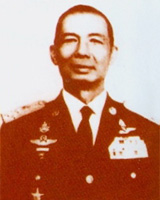
บุญชู จันทรุเบกษา

| image = บุญชู จันทรุเบกษา.jpg
|order = ผู้บัญชาการทหารอากาศ
|term_start = 2503
|term_end = 2517
|predecessor = จอมพลอากาศ เฉลิมเกียรติ วัฒนางกูร
|successor = พลอากาศเอก กมล เดชะตุงคะ
|spouse = คุณหญิงอนงค์ จันทรุเบกษา
|children = พลอากาศเอก ชนินทร์ จันทรุเบกษา
นางชนิดา จันทรุเบกษา
นางอัชนี วิเศษกุล
นางชื่นจิต ทัพพะรังสี
นางพิศมัย จันทรุเบกษา
นางอุไรรัช เชี่ยวสกุล
|birth_date = 11 พฤศจิกายน พ.ศ. 2456
|religion = พุทธ
|commands = กองทัพอากาศไทย
|branch = กองทัพอากาศไทย
|rank = ไฟล์:RTAF OF-9 (Air Chief Marshal).svg|15px พลอากาศเอก
|service_years = พ.ศ. 2503 - 2517
| name = บุญชู จันทรุเบกษา
| honorific-prefix = พลอากาศเอก
| honorific-suffix = เครื่องราชอิสริยาภรณ์อันเป็นที่เชิดชูยิ่งช้างเผือก|ม.ป.ช., เครื่องราชอิสริยาภรณ์อันมีเกียรติยศยิ่งมงกุฎไทย|ม.ว.ม., ทุติยจุลจอมเกล้าวิเศษ|ท.จ.ว.
พลอากาศเอก บุญชู จันทรุเบกษา (11 พฤศจิกายน พ.ศ. 2456 - 28 มกราคม พ.ศ. 2519) เป็นอดีตผู้บัญชาการทหารอากาศ ที่ครองตำแหน่งยาวนาวนานที่สุด และอดีตรัฐมนตรีช่วยว่าการกระทรวงกลาโหม ในรัฐบาลพจน์ สารสิน และรัฐบาลถนอม กิตติขจร|จอมพล ถนอม กิตติขจร
== ประวัติ ==
พล.อ.อ. บุญชู เกิดเมื่อวันที่ 11 พฤศจิกายน พ.ศ. 2456 สมรสกับ คุณหญิงอนงค์ จันทรุเบกษา มีบุตรชาย 1 คนคือ พล.อ.อ. ชนินทร์ จันทรุเบกษา อดีตผู้ว่าการท่าอากาศยานแห่งประเทศไทย มีบุตรสาว 5 คน คือ นางชนิดา จันทรุเบกษา นางอัชนี วิเศษกุล นางชื่นจิต ทัพพะรังสี นางพิศมัย จันทรุเบกษา และ นางอุไรรัช เชี่ยวสกุล
== การศึกษา ==
พล.อ.อ. บุญชู จบการศึกษาระดับมัธยมจาก โรงเรียนเทพศิรินทร์ จากนั้นจึงเข้าศึกษาต่อที่ โรงเรียนนายร้อยทหารบก เมื่อปีพ.ศ. 2476
== การทำงาน ==
พล.อ.อ. บุญชู รับพระราชทานยศ ร้อยตรี เมื่อวันที่ 10 กุมภาพันธ์ พ.ศ. 2477 ประกาศพระราชทานยศทหาร ก่อนจะโอนย้ายมาเป็นทหารอากาศและรับพระราชทานยศ เรืออากาศตรี เมื่อวันที่ 1 ธันวาคม พ.ศ. 2479 ประกาศพระราชทานยศทหารอากาศ และได้รับพระราชทานยศ พลอากาศเอก เมื่อวันที่ 1 มกราคม พ.ศ. 2501 ประกาศสำนักคณะรัฐมนตรี เรื่อง พระราชทานยศทหาร
พล.อ.อ. บุญชู ได้ดำรงตำแหน่ง รองเสนาธิการทหารอากาศ เมื่อวันที่ 20 ธันวาคม พ.ศ. 2499 และได้ขึ้นเป็น เสนาธิการทหารอากาศ เมื่อวันที่ 19 กันยายน พ.ศ. 2500 ประกาศ ตั้งและแต่งตั้งข้าราชการ ก่อนจะก้าวขึ้นเป็น ผู้บัญชาการทหารอากาศ เมื่อวันที่ 20 เมษายน พ.ศ. 2503 ประกาศสำนักนายกรัฐมนตรี เรื่อง ให้นายทหารรับราชการ แทนที่ เฉลิมเกียรติ วัฒนางกูร|พล.อ.ท. เฉลิมเกียรติ วัฒนางกูร (ยศในขณะนั้น) ที่ถึงแก่อสัญกรรมจากเหตุการณ์เครื่องบินตก
== งานการเมือง ==
พล.อ.อ. บุญชู ได้รับโปรดเกล้าให้ดำรงตำแหน่งรัฐมนตรีช่วยว่าการกระทรวงกลาโหมในรัฐบาลพจน์ สารสิน เมื่อวันที่ 23 กันยายน พ.ศ. 2500 พระบรมราชโองการ ประกาศ ตั้งและแต่งตั้งคณะรัฐมนตรี (จำนวน ๒๙ ราย) พระบรมราชโองการ ประกาศ ตั้งและแต่งตั้งคณะรัฐมนตรี (จำนวน ๒๙ ราย) ต่อมาได้รับการโปรดเกล้าให้ดำรงตำแหน่งนี้อีกครั้งหนึ่งในรัฐบาลถนอม กิตติขจร|จอมพล ถนอม กิตติขจร เมื่อวันที่ 1 มกราคม พ.ศ. 2501 พระบรมราชโองการ ประกาศ ตั้งและแต่งตั้งคณะรัฐมนตรี (จำนวน ๓๔ ราย) และ 18 ธันวาคม พ.ศ. 2515 พระบรมราชโองการ ประกาศ ตั้งและแต่งตั้งคณะรัฐมนตรี
== การก่อตั้งโรงเรียนจันทรุเบกษาอนุสรณ์ ==
พล.อ.อ. บุญชู จันทรุเบกษา ได้มอบเงินทุนสมทบในการก่อสร้างอาคารเรียนหลังแรกให้กับโรงเรียนจันทรุเบกษาอนุสรณ์ในปี พ.ศ. 2508 เพื่อทำการเรียนการสอน ต่อมาได้ตั้งชื่อโรงเรียนว่า “โรงเรียนจันทรุเบกษาอนุสรณ์” เพื่อเป็นเกียรติแก่ พล.อ.อ. บุญชู จันทรุเบกษา สืบมา
== เครื่องราชอิสริยาภรณ์ ==
=== เครื่องราชอิสริยาภรณ์ไทย ===
ราชกิจจานุเบกษา, แจ้งความสำนักนายกรัฐมนตรี เรื่อง พระราชทานเครื่องราชอิสริยาภรณ์, เล่ม ๗๗ ตอนที่ ๑๐๒ ง ฉบับพิเศษ หน้า ๒๒, ๑๔ ธันวาคม ๒๕๐๓
ราชกิจจานุเบกษา, แจ้งความสำนักคณะรัฐมนตรี เรื่อง พระราชทานเครื่องราชอิสริยาภรณ์ , เล่ม ๗๔ ตอนที่ ๑๐๗ ง หน้า ๒๙๙๓, ๑๗ ธันวาคม ๒๕๐๐
ราชกิจจานุเบกษา, แจ้งความสำนักนายกรัฐมนตรี เรื่อง พระราชทานเครื่องราชอิสริยาภรณ์ , เล่ม ๗๘ ตอนที่ ๔๐ ง หน้า ๑๒๘๐, ๙ พฤษภาคม ๒๕๐๔
ราชกิจจานุเบกษา, แจ้งความสำนักนายกรัฐมนตรี เรื่อง พระราชทานเหรียญชัยสมรภูมิ, เล่ม ๕๘ ตอนที่ ๐ ง หน้า ๑๖๘๗, ๓ มิถุนายน ๒๔๘๔
ราชกิจจานุเบกษา, แจ้งความสำนักนายกรัฐมนตรี เรื่อง พระราชทานเหรียญชัยสมรภูมิ, เล่ม ๗๙ ตอนที่ ๘๓ ง ฉบับพิเศษ หน้า ๙๑๓, ๘ กันยายน ๒๕๐๕
ราชกิจจานุเบกษา, แจ้งความสำนักนายกรัฐมนตรี เรื่อง พระราชทานเหรียญพิทักษ์เสรีชน, เล่ม ๘๘ ตอนที่ ๕๒ ง ฉบับพิเศษ หน้า ๓, ๒๐ พฤษภาคม ๒๕๑๔
ราชกิจจานุเบกษา, บัญชีรายนาม ผู้ได้รับพระราชทานเหรียญพิทักษ์รัฐธรรมนูญ, เล่ม ๕๑ ตอนที่ ๐ ง หน้า ๒๑๘๕, ๗ ตุลาคม ๒๔๗๗
ราชกิจจานุเบกษา, แจ้งความสำนักนายกรัฐมนตรี เรื่อง พระราชทานเหรียญราชการชายแดน, เล่ม ๘๕ ตอนที่ ๘๙ ง ฉบับพิเศษ หน้า ๔๑, ๓ ตุลาคม ๒๕๑๑
ราชกิจจานุเบกษา, แจ้งความสำนักนายกรัฐมนตรี เรื่อง พระราชทานเหรียญจักรมาลาและเหรียญจักรพรรดิมาลา, เล่ม ๖๓ ตอนที่ ๘๐ ง หน้า ๑๙๓๖, ๑๐ ธันวาคม ๒๔๘๙
ราชกิจจานุเบกษา, แจ้งความสำนักนายกรัฐมนตรี เรื่อง พระราชทานเหรียญรัตนาภรณ์, เล่ม ๗๙ ตอนที่ ๕๘ ง หน้า ๑๔๗๓, ๒๖ มิถุนายน ๒๕๐๕
=== เครื่องราชอิสริยาภรณ์ต่างประเทศ ===
* :
** พ.ศ. 2499 - ไฟล์:LAO Order of the a Million Elephants and the White Parasol - Grand Officer BAR.svg|80x80px เครื่องราชอิสริยาภรณ์ล้านช้างร่มขาว ชั้นทุติยาภรณ์ราชกิจจานุเบกษา, แจ้งความสำนักคณะรัฐมนตรี เรื่อง พระราชทานพระบรมราชานุญาตประดับเครื่องราชอิสริยาภรณ์ต่างประเทศ, เล่ม 73 ตอนที่ 42 หน้า 1516, 22 พฤษภาคม 2499
* :
** พ.ศ. 2503 - ไฟล์:Special Breast Order of Yun Hui.png|80x80px เครื่องอิสริยาภรณ์ยุนฮุย ชั้นที่ 1ราชกิจจานุเบกษา, แจ้งความสำนักนายกรัฐมนตรี เรื่อง พระราชทานพระบรมราชานุญาตประดับเครื่องอิสริยาภรณ์ต่างประเทศ, เล่ม 77 ตอนที่ 66 หน้า 1869, 9 สิงหาคม 2503
** พ.ศ. 2505 - ไฟล์:Order of Precious Tripod with Special Grand Cordon ribbon.png|80x80px เครื่องอิสริยาภรณ์หม้อน้ำศักดิ์สิทธิ์ ชั้น 1
** พ.ศ. ไม่ปรากฏ - ไฟล์:Order of the Cloud and Banner 1st.gif|80x80px เครื่องอิสริยาภรณ์เมฆและธวัช ชั้นที่ 1
* :
** พ.ศ. 2504 - ไฟล์:Taeguk Cordon Medal.png|80x80px เครื่องอิสริยาภรณ์กิตติคุณฝ่ายทหาร ชั้นที่ 1 ประดับดาวทองราชกิจจานุเบกษา, แจ้งความสำนักนายกรัฐมนตรี เรื่อง พระราชทานพระบรมราชานุญาตประดับเครื่องอิสริยาภรณ์ต่างประเทศ, เล่ม 75 ตอนที่ 109 หน้า 2637, 11 ธันวาคม 2505
** พ.ศ. ไม่ปรากฏ - ไฟล์:Tong-il Security Medal Ribbon.svg|80x80px เครื่องอิสริยาภรณ์กิตติคุณสำหรับการรักษาความปลอดภัยแห่งชาติ ชั้นที่ 1
* :
** พ.ศ. 2506 - ไฟล์:GER Bundesverdienstkreuz 7 Grosskreuz.svg|80x80px เครื่องอิสริยาภรณ์คุณธรรมแห่งสหพันธ์สาธารณรัฐเยอรมนี ชั้นที่ 1ราชกิจจานุเบกษา, แจ้งความสำนักนายกรัฐมนตรี เรื่อง พระราชทานพระบรมราชานุญาตประดับเครื่องอิสริยาภรณ์ต่างประเทศ, เล่ม 80 ตอนที่ 41 หน้า 1321, 30 เมษายน 2506
* :
** พ.ศ. 2506 - ไฟล์:Order of the Dannebrog S.K.svg|80x80px เครื่องราชอิสริยาภรณ์แดนเนอโบร ชั้นที่ 1ราชกิจจานุเบกษา, แจ้งความสำนักนายกรัฐมนตรี เรื่อง พระราชทานพระบรมราชานุญาตประดับเครื่องราชอิสริยาภรณ์ต่างประเทศ, เล่ม 80 ตอนที่ 77 ฉบับพิเศษ หน้า 4, 1 สิงหาคม 2506
* :
** พ.ศ. 2511 - ไฟล์:ETH_Order_of_the_Star_of_Ethiopia_-_Grand_Cross_BAR.png|80x80px เครื่องราชอิสริยาภรณ์ดาราแห่งเอธิโอเปีย ชั้นที่ 1
* :
** พ.ศ. ไม่ปรากฏ - ไฟล์:Order of Orange-Nassau ribbon - Knight Grand Cross.svg|80x80px เครื่องราชอิสริยาภรณ์ออเรนจ์-นัสเซา ชั้นอัศวินมหากางเขน
* :
** พ.ศ. ไม่ปรากฏ - ไฟล์:BEL Order of Leopold II - Grand Cross BAR.png|80x80px เครื่องราชอิสริยาภรณ์เลออปอลที่ 2 ชั้นที่ 1
* :
** พ.ศ. ไม่ปรากฏ - ไฟล์:St Olavs Orden storkors stripe.svg|80x80px เครื่องราชอิสริยาภรณ์นักบุญโอลาฟ ชั้นประถมาภรณ์
* :
** พ.ศ. ไม่ปรากฏ - ไฟล์:MY Darjah Yang Mulia Pangkuan Negara (Defender of the Realm)- PMN.svg|80x80px เครื่องราชอิสริยาภรณ์ยัง มูเลีย ปังกวน เนการา ชั้นที่ 2
* :
** พ.ศ. ไม่ปรากฏ - ไฟล์:US Legion of Merit Commander ribbon.png|80x80px ลีเจียนออฟเมอริต ชั้นผู้บังคับบัญชา
== อ้างอิง ==
หมวดหมู่:ทหารอากาศชาวไทย
หมวดหมู่:ผู้บัญชาการทหารอากาศไทย
หมวดหมู่:พรรคสหประชาไทย
หมวดหมู่:สกุลจันทรุเบกษา
หมวดหมู่:ผู้ได้รับเครื่องราชอิสริยาภรณ์ ม.ป.ช.
หมวดหมู่:ผู้ได้รับเครื่องราชอิสริยาภรณ์ ม.ว.ม.
หมวดหมู่:ผู้ได้รับเครื่องราชอิสริยาภรณ์ ท.จ.ว.
หมวดหมู่:ผู้ได้รับเหรียญพิทักษ์รัฐธรรมนูญ